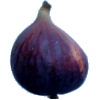
Label: Fig 1